Answer in natural language. Considering the relative positions, where is Doorway (highlighted by a green box) with respect to metal-framed black chair (highlighted by a blue box)? Choose between the following options: above or below
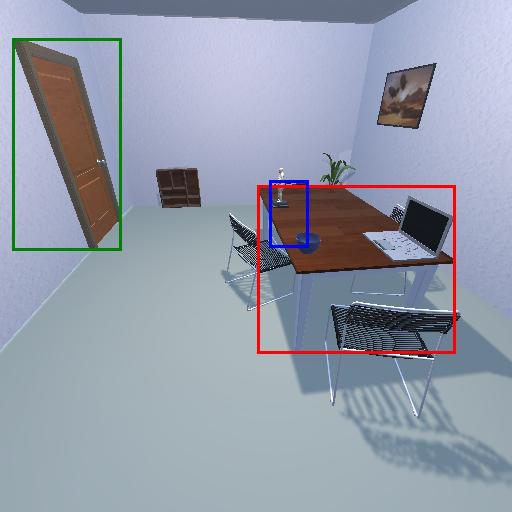
<answer>below</answer>